Emmeline Pankhurst

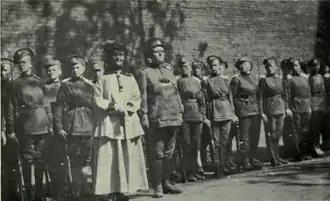
Maria Bochkareva and Pankhurst with women of the Women's Battalion of Death, 1917

The exclusive focus of the WSPU on votes for women was another hallmark of its militancy. While other organisations agreed to work with individual political parties, the WSPU insisted on separating itself from – and in many cases opposing – parties which did not make women's suffrage a priority. The group protested against all candidates belonging to the party of the ruling government since it refused to pass women's suffrage legislation. This brought them into immediate conflict with Liberal Party organisers, particularly since many Liberal candidates supported women's suffrage. (One early target of WSPU opposition was future Prime Minister Winston Churchill; his opponent attributed Churchill's defeat in part to "those ladies who are sometimes laughed at.")